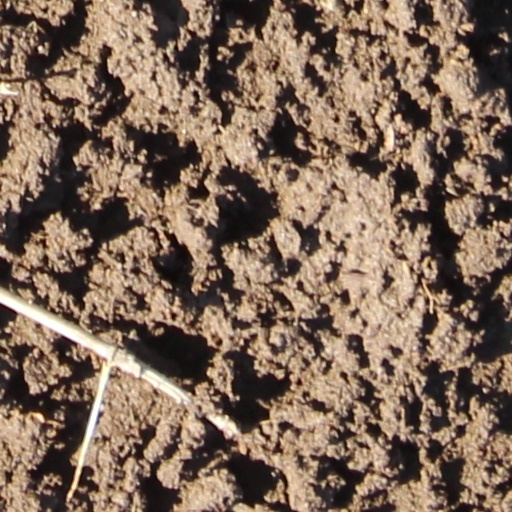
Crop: wheat